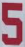
Number: 5